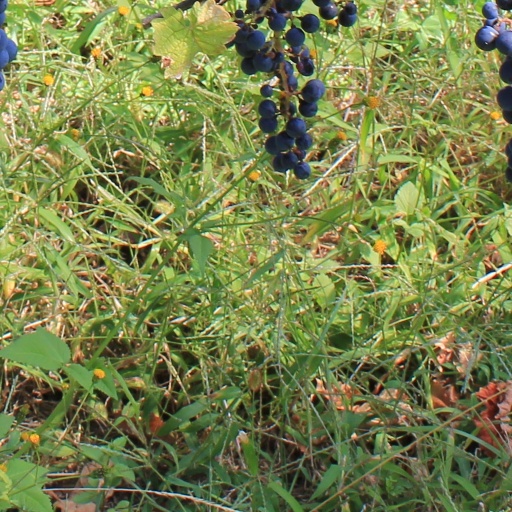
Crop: grape